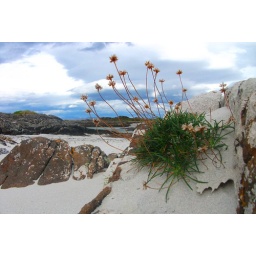
Close-up of flowers on beach near Arisaig 5